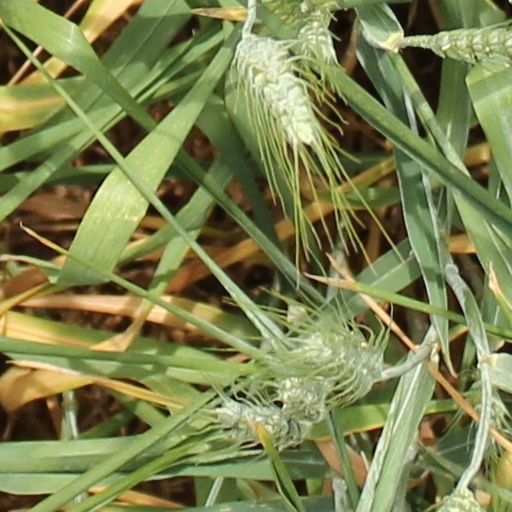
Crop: wheat